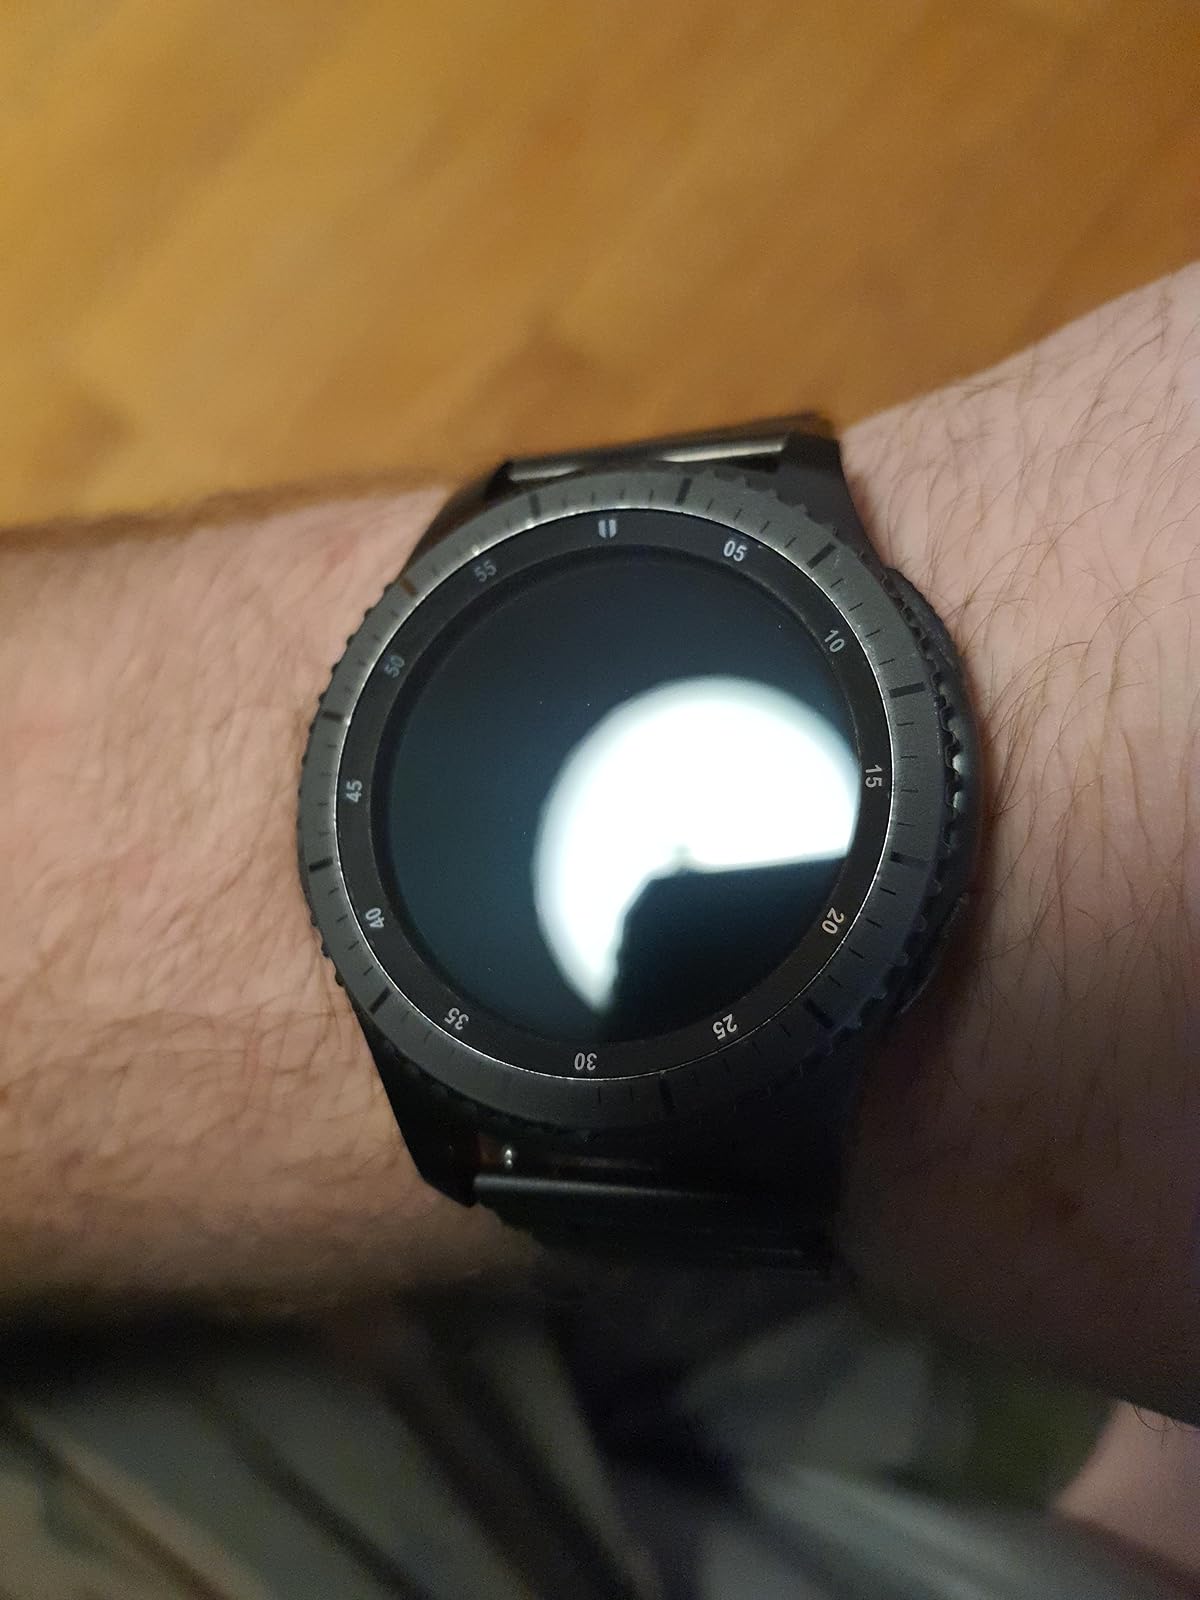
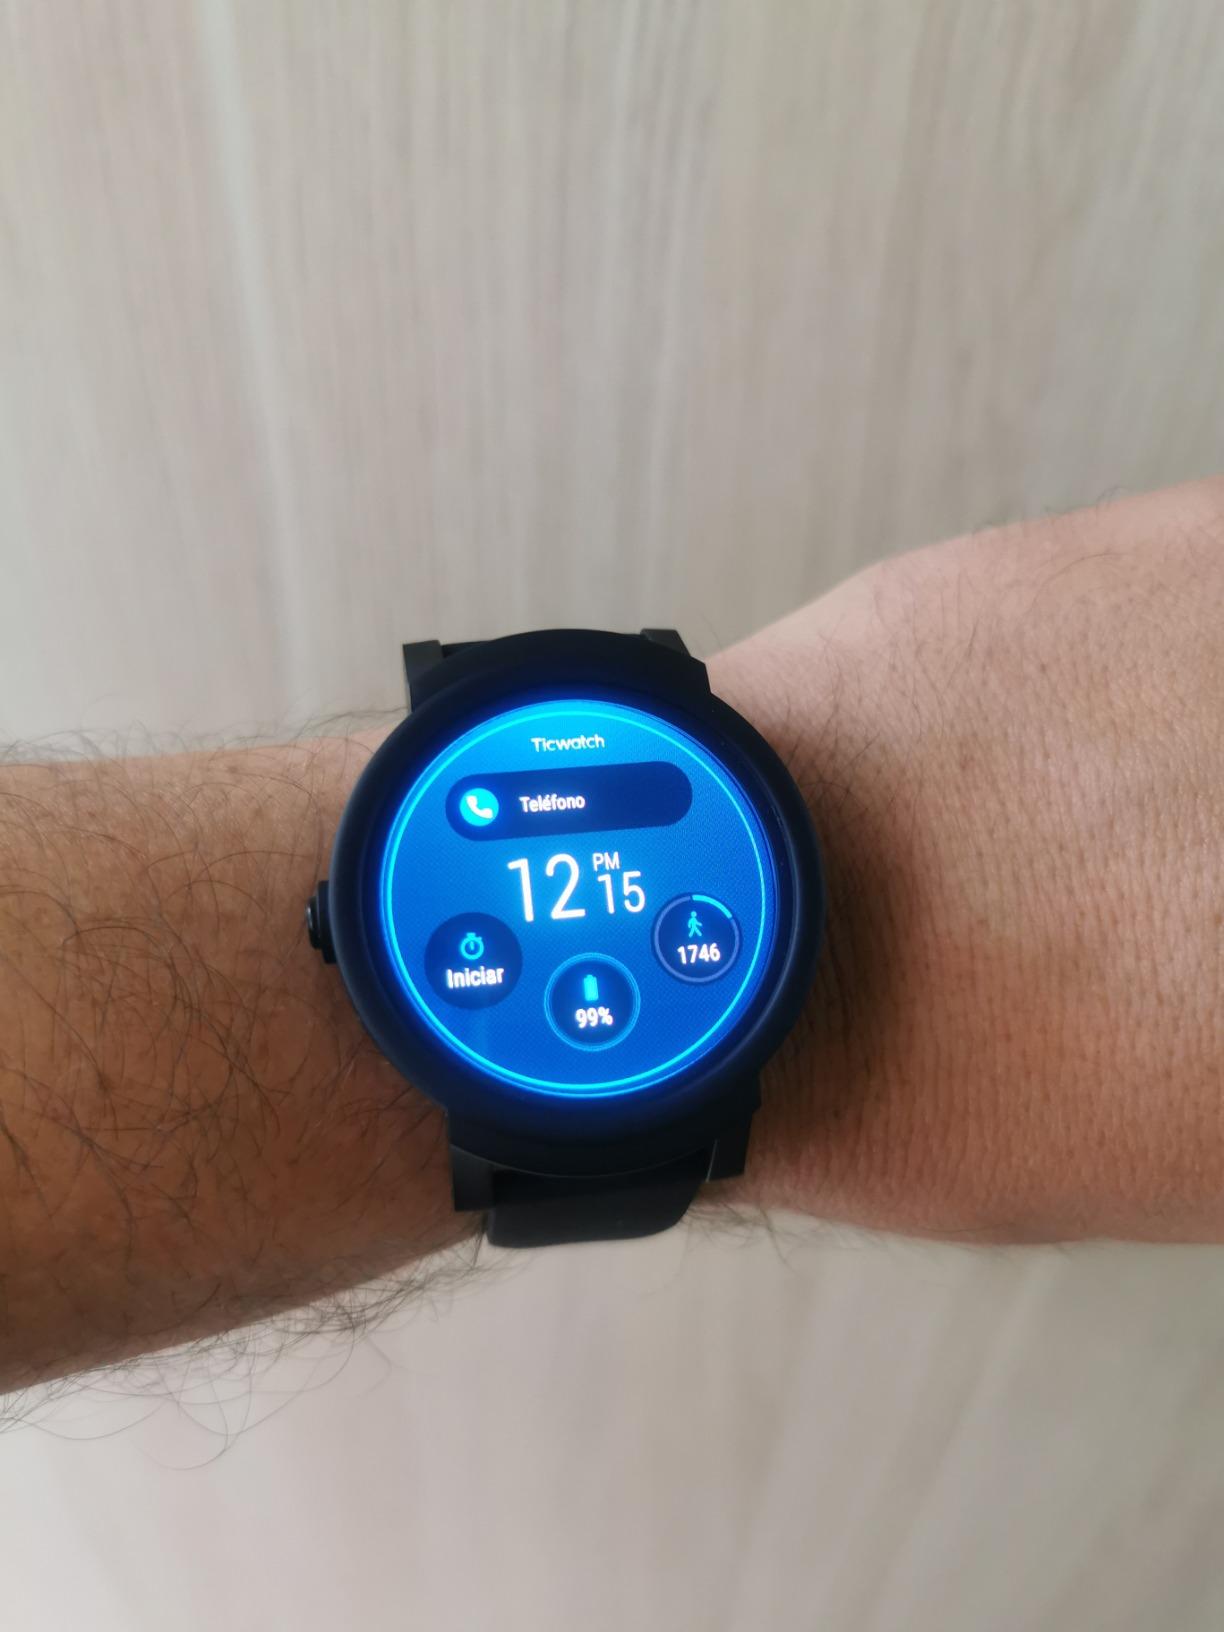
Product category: smartwatch
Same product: no